Slalom skiing

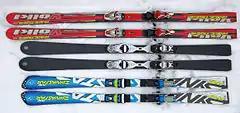
Bottom: 2013 FIS legal slalom race skis, top: giant slalom race skis from 2006

With the innovation of shaped skis around the turn of the 21st century, equipment used for slalom in international competition changed drastically. World Cup skiers commonly skied on slalom skis at a length of in the 1980s and 1990s but by the 2002 Olympic Winter Games in Salt Lake City, the majority of competitors were using skis measuring or less.